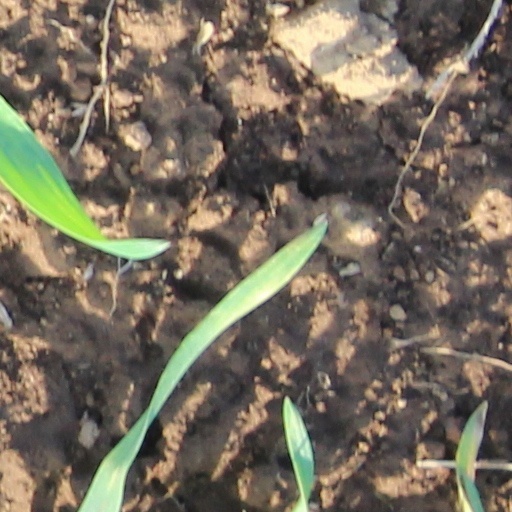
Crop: wheat